Woods–Gerry House

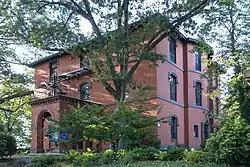

The Woods–Gerry House (or Dr. Marshall Woods House) is an historic house on 62 Prospect Street in Providence, Rhode Island, United States. It is a large, three story brick structure, designed by Richard Upjohn and built in 1860 for Dr. and Mrs. Marshall Wood. It is the largest surviving 19th-century house in Providence, measuring in width and in depth. It features restrained Italianate styling, most evident in its porch and porte-cochere, and in its roofline. The building currently houses the Admissions office for the Rhode Island School of Design.